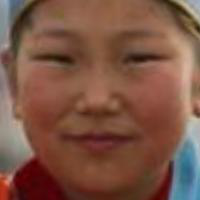
Age group: age 01-10